Gustav Stickley

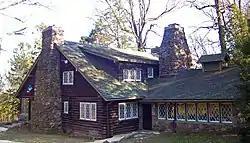
Craftsman Farms

Stickley's new furniture reflected his ideals of simplicity, honesty in construction, and truth to materials. Unadorned, plain surfaces were enlivened by the careful application of colorants so as not to obscure the grain of the wood. Mortise and tenon joinery was exposed to emphasize the structural qualities of the works. Hammered metal hardware, in armor-bright polished iron or patinated copper emphasized the handmade qualities of furniture which was fabricated using both hand working techniques and modern woodworking machinery within Stickley's Eastwood, New York, factory (now a part of Syracuse, New York). Dyed leather, canvas, terry cloth and other upholstery materials complemented the designs.